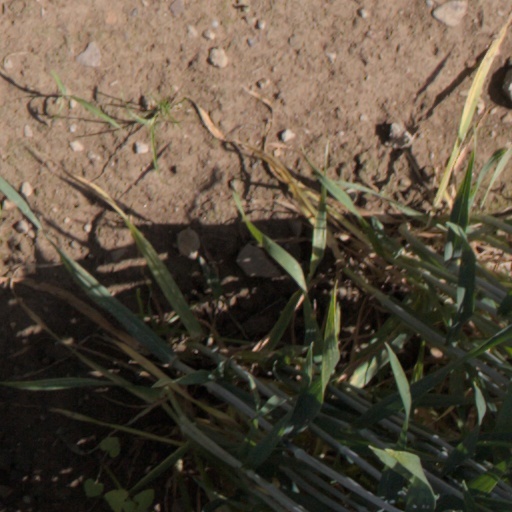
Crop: wheat